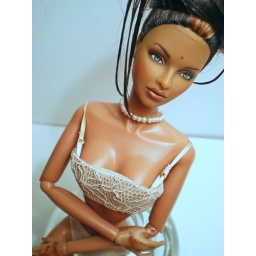
pic of the girl taken in her new home by Kiowa